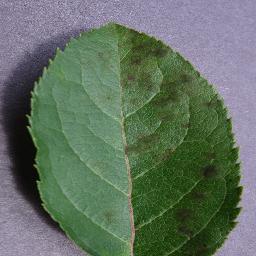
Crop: apple
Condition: scab